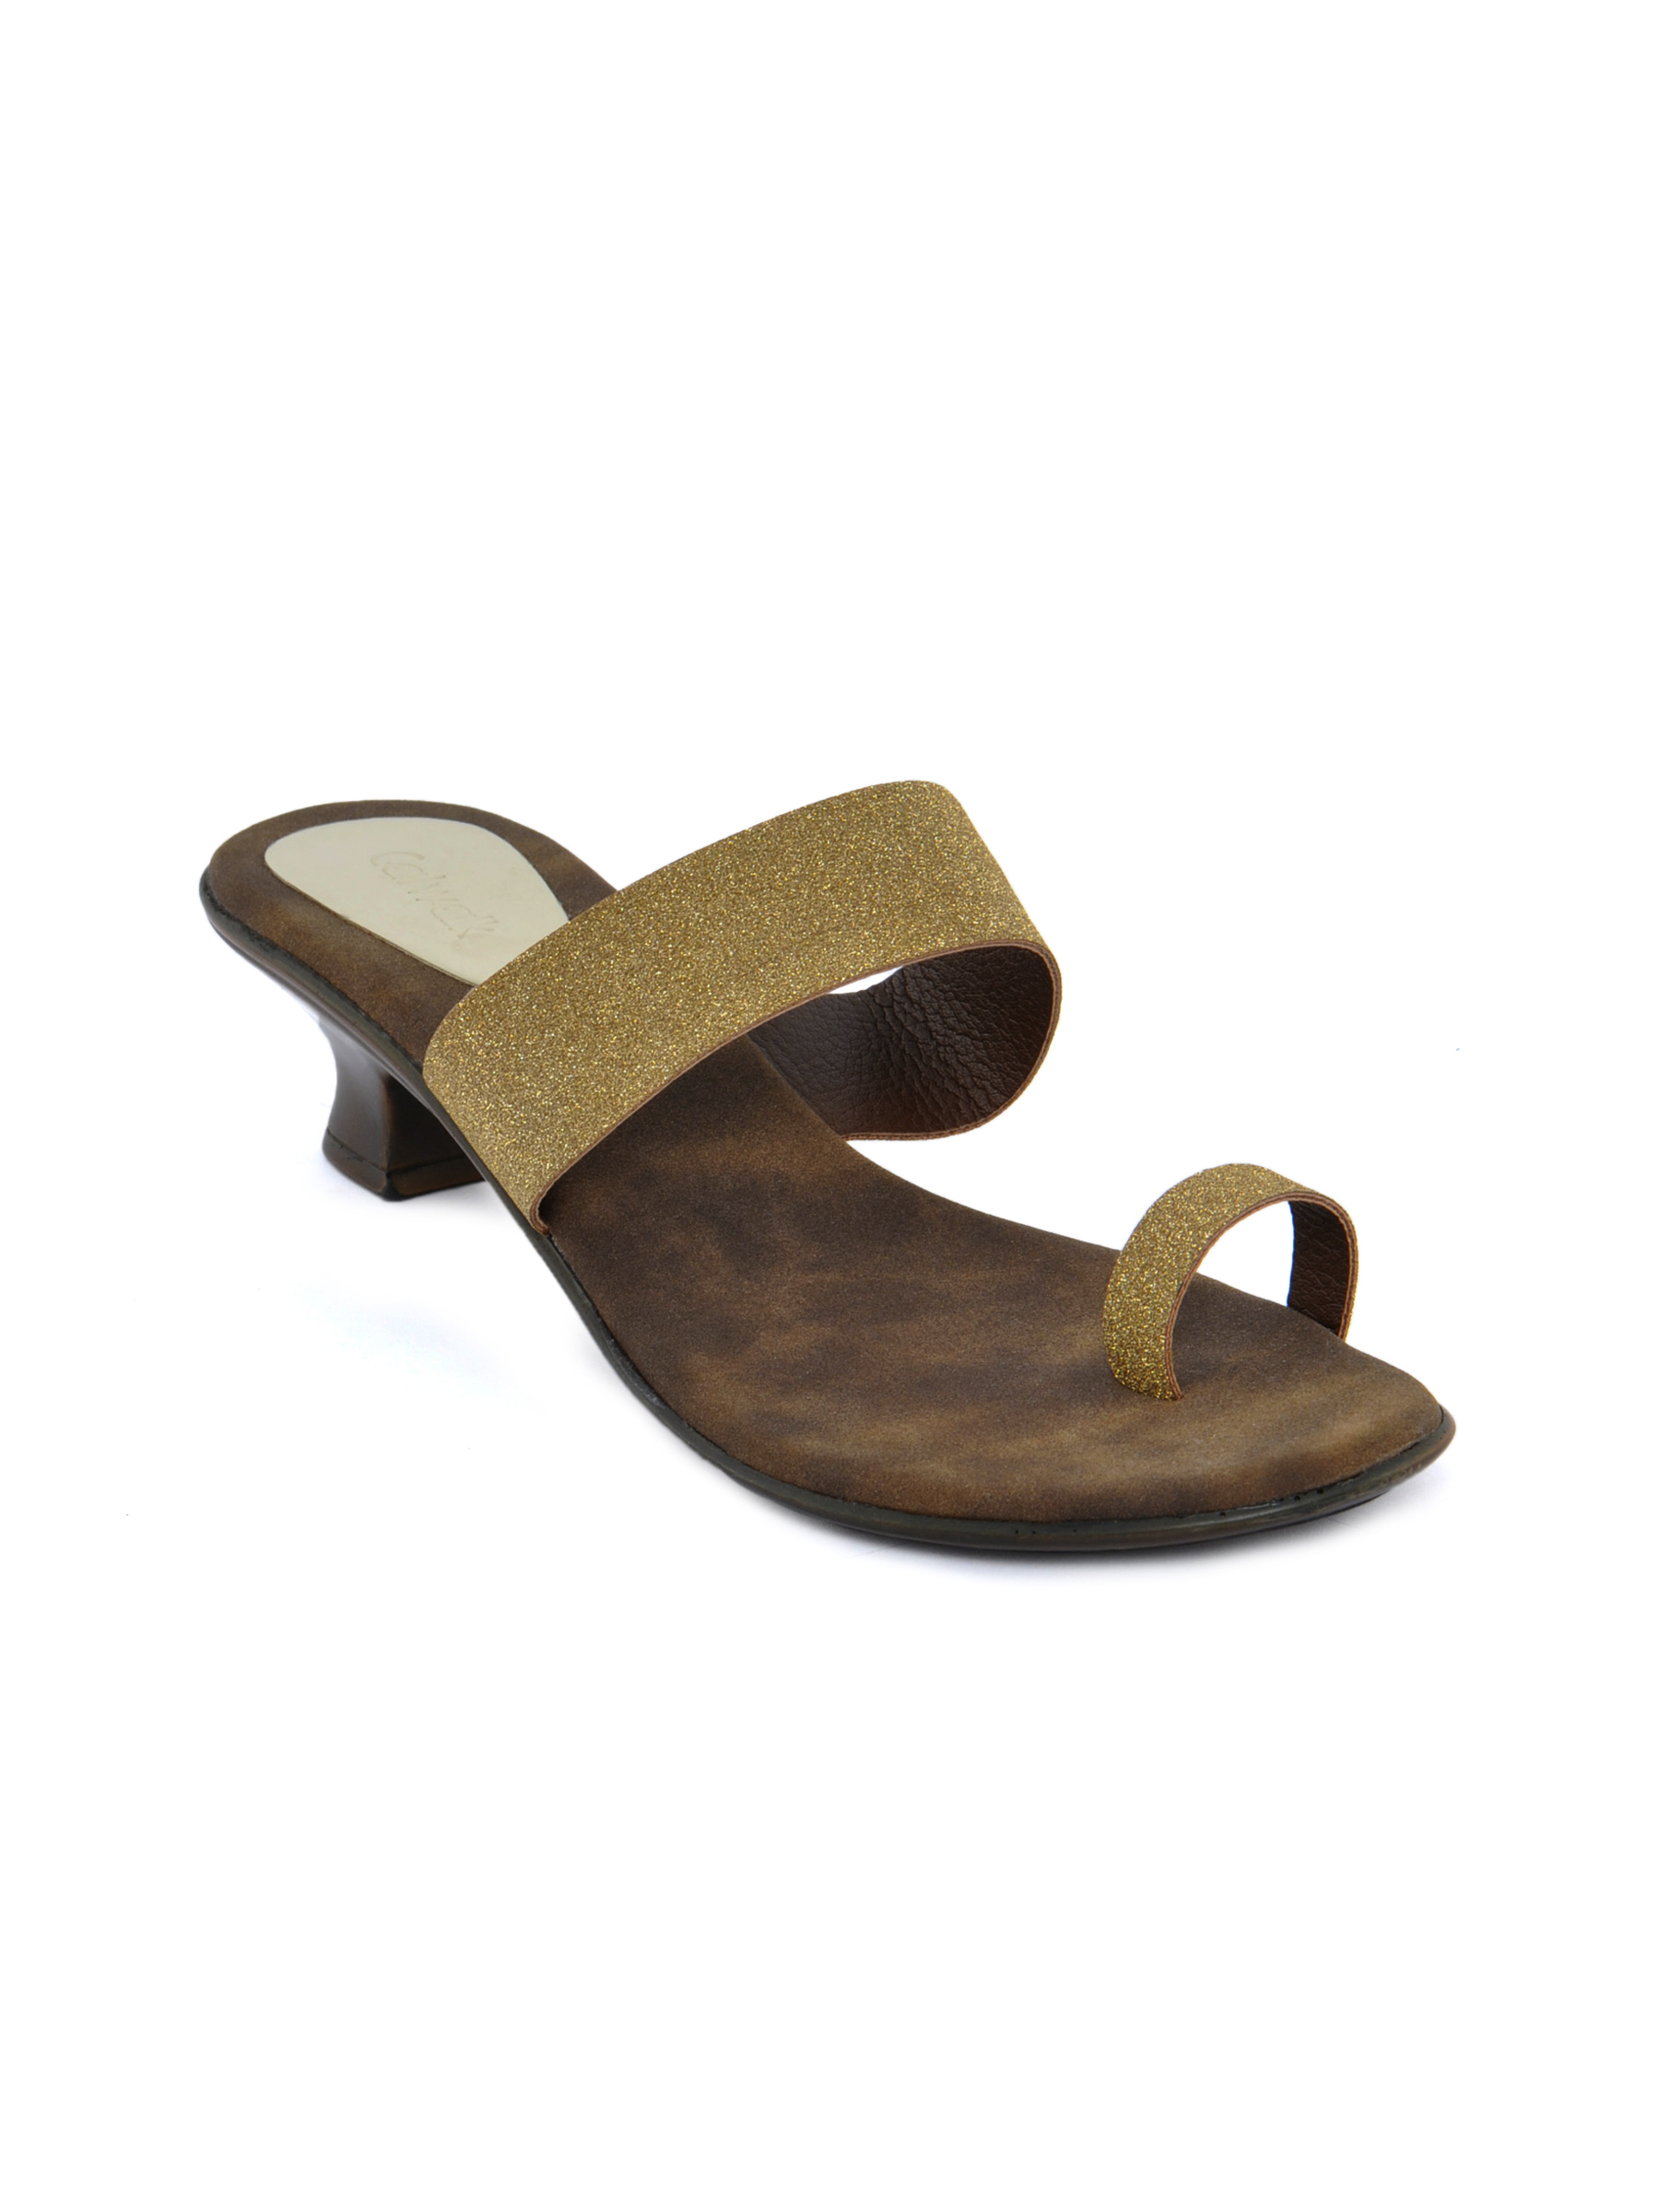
Catwalk Women Gold Strap Heels
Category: Footwear / Shoes / Heels
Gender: Women
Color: Gold
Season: Winter 2015
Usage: Casual